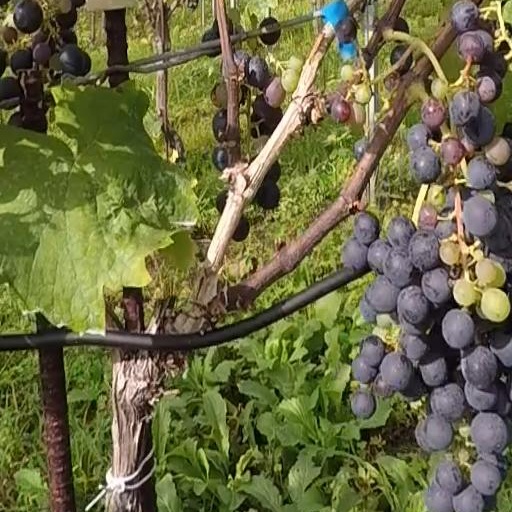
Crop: grape